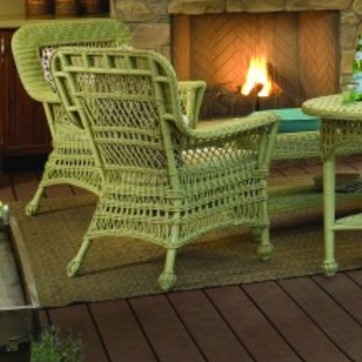
Material: other